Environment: real
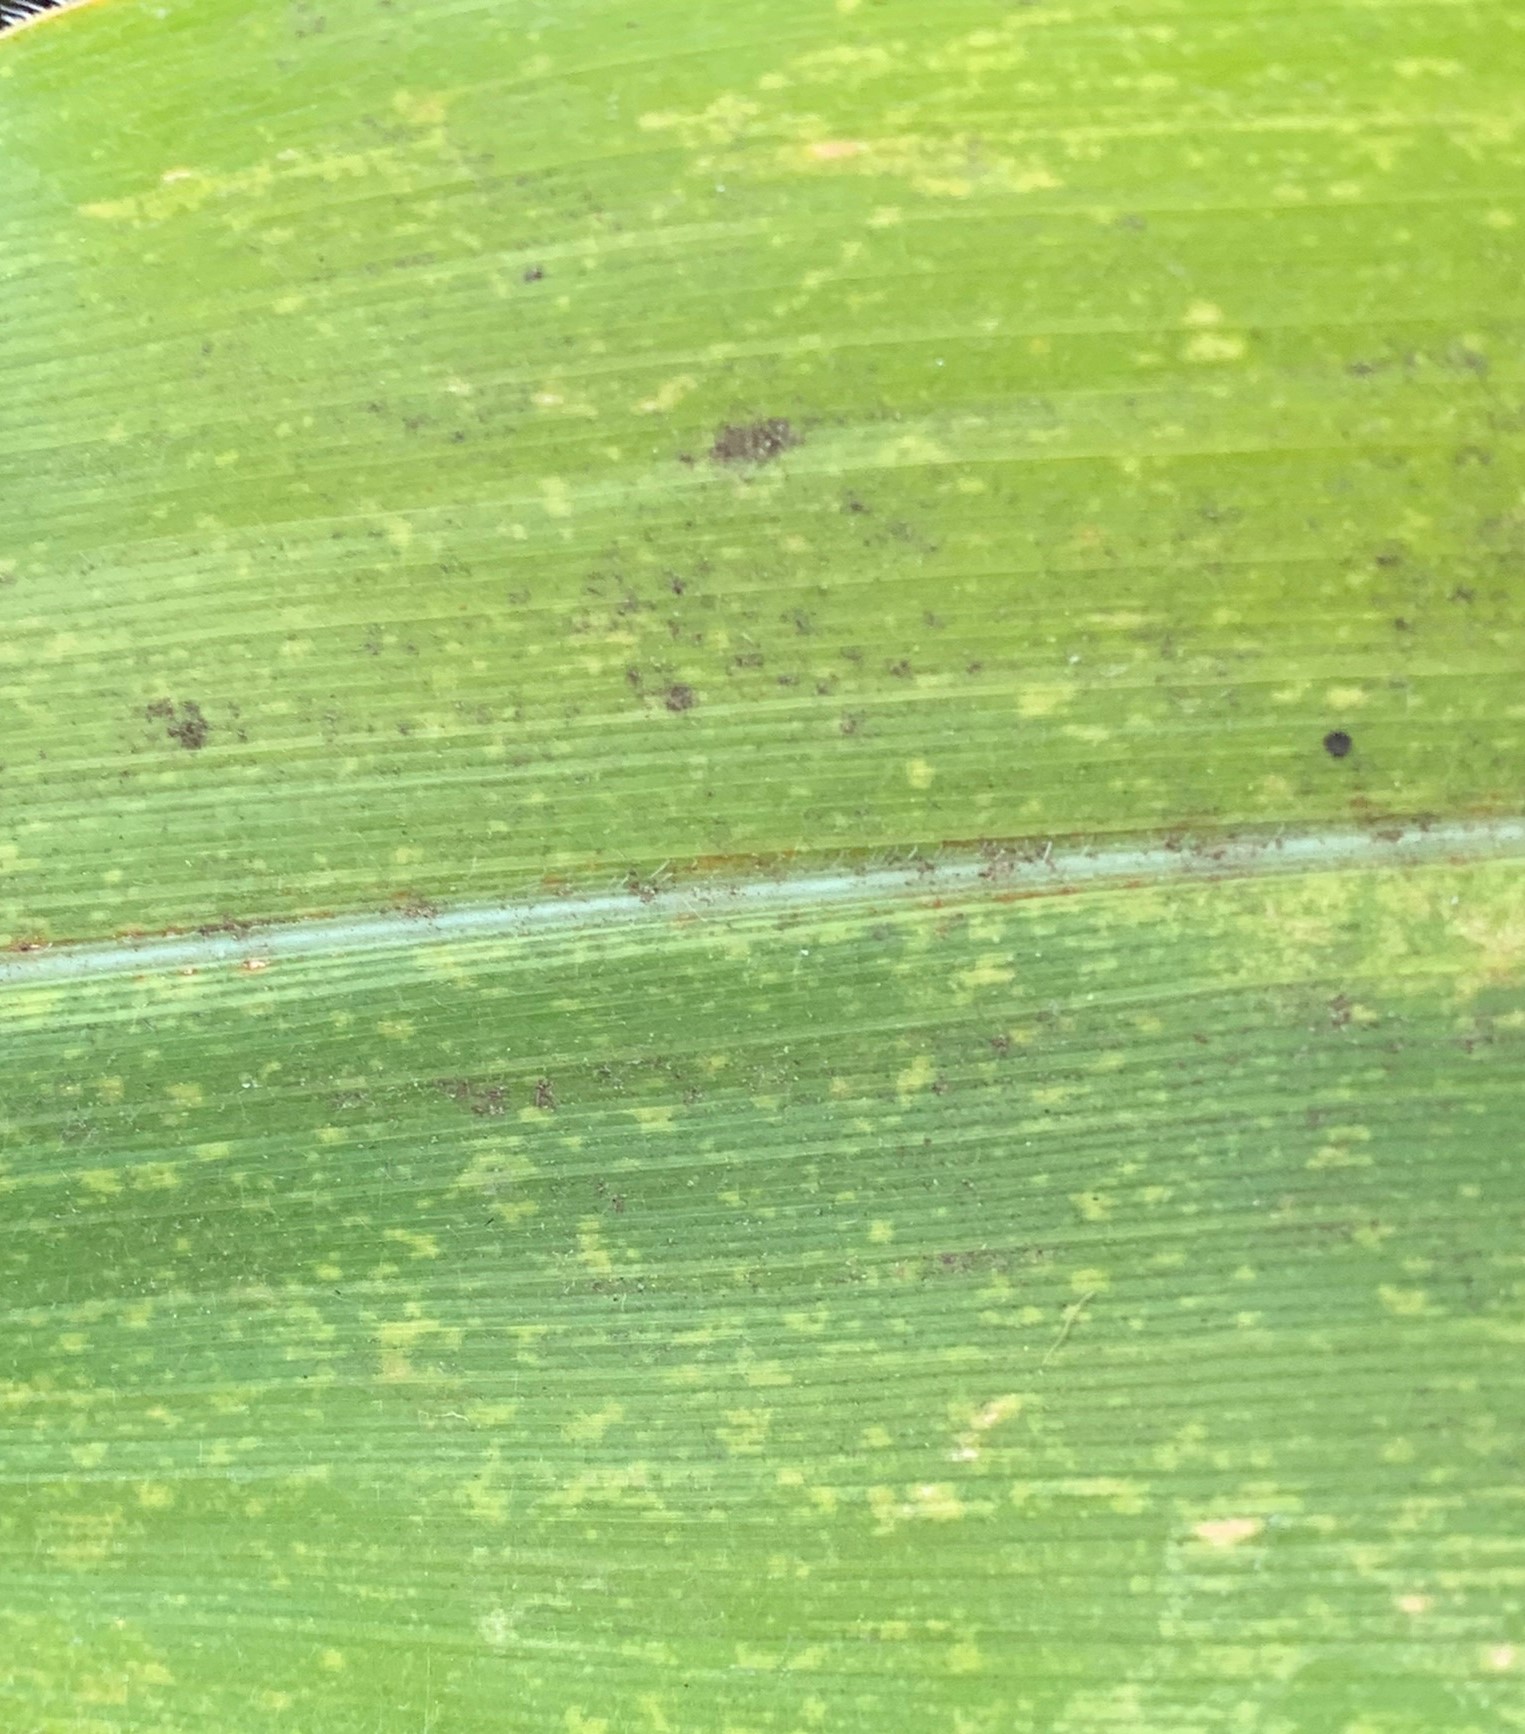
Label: lethal_necrosis